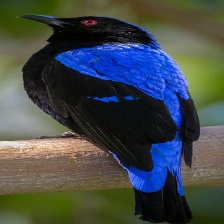
Species: FAIRY BLUEBIRD
Scientific name: IRENA